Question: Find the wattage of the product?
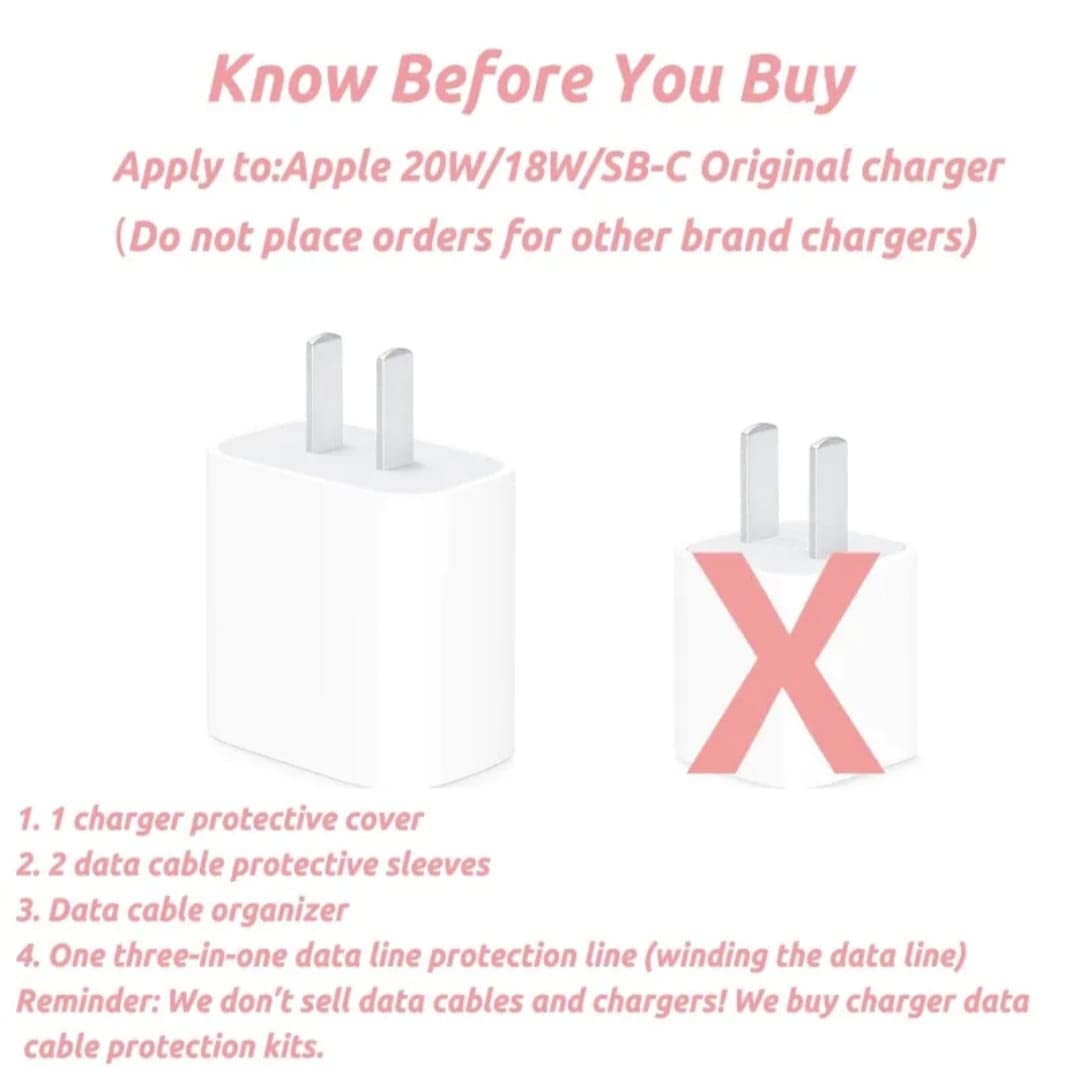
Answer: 20.0 watt